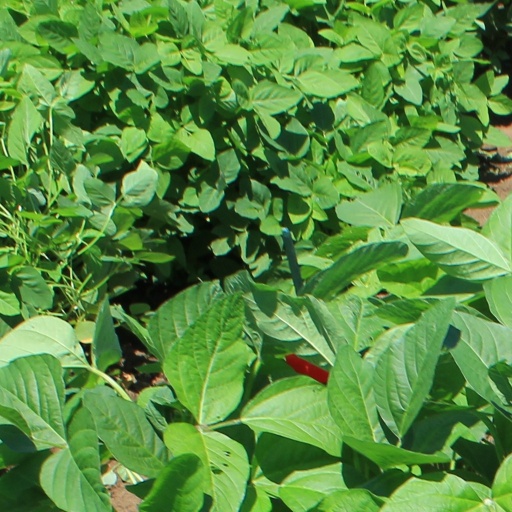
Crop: soybean